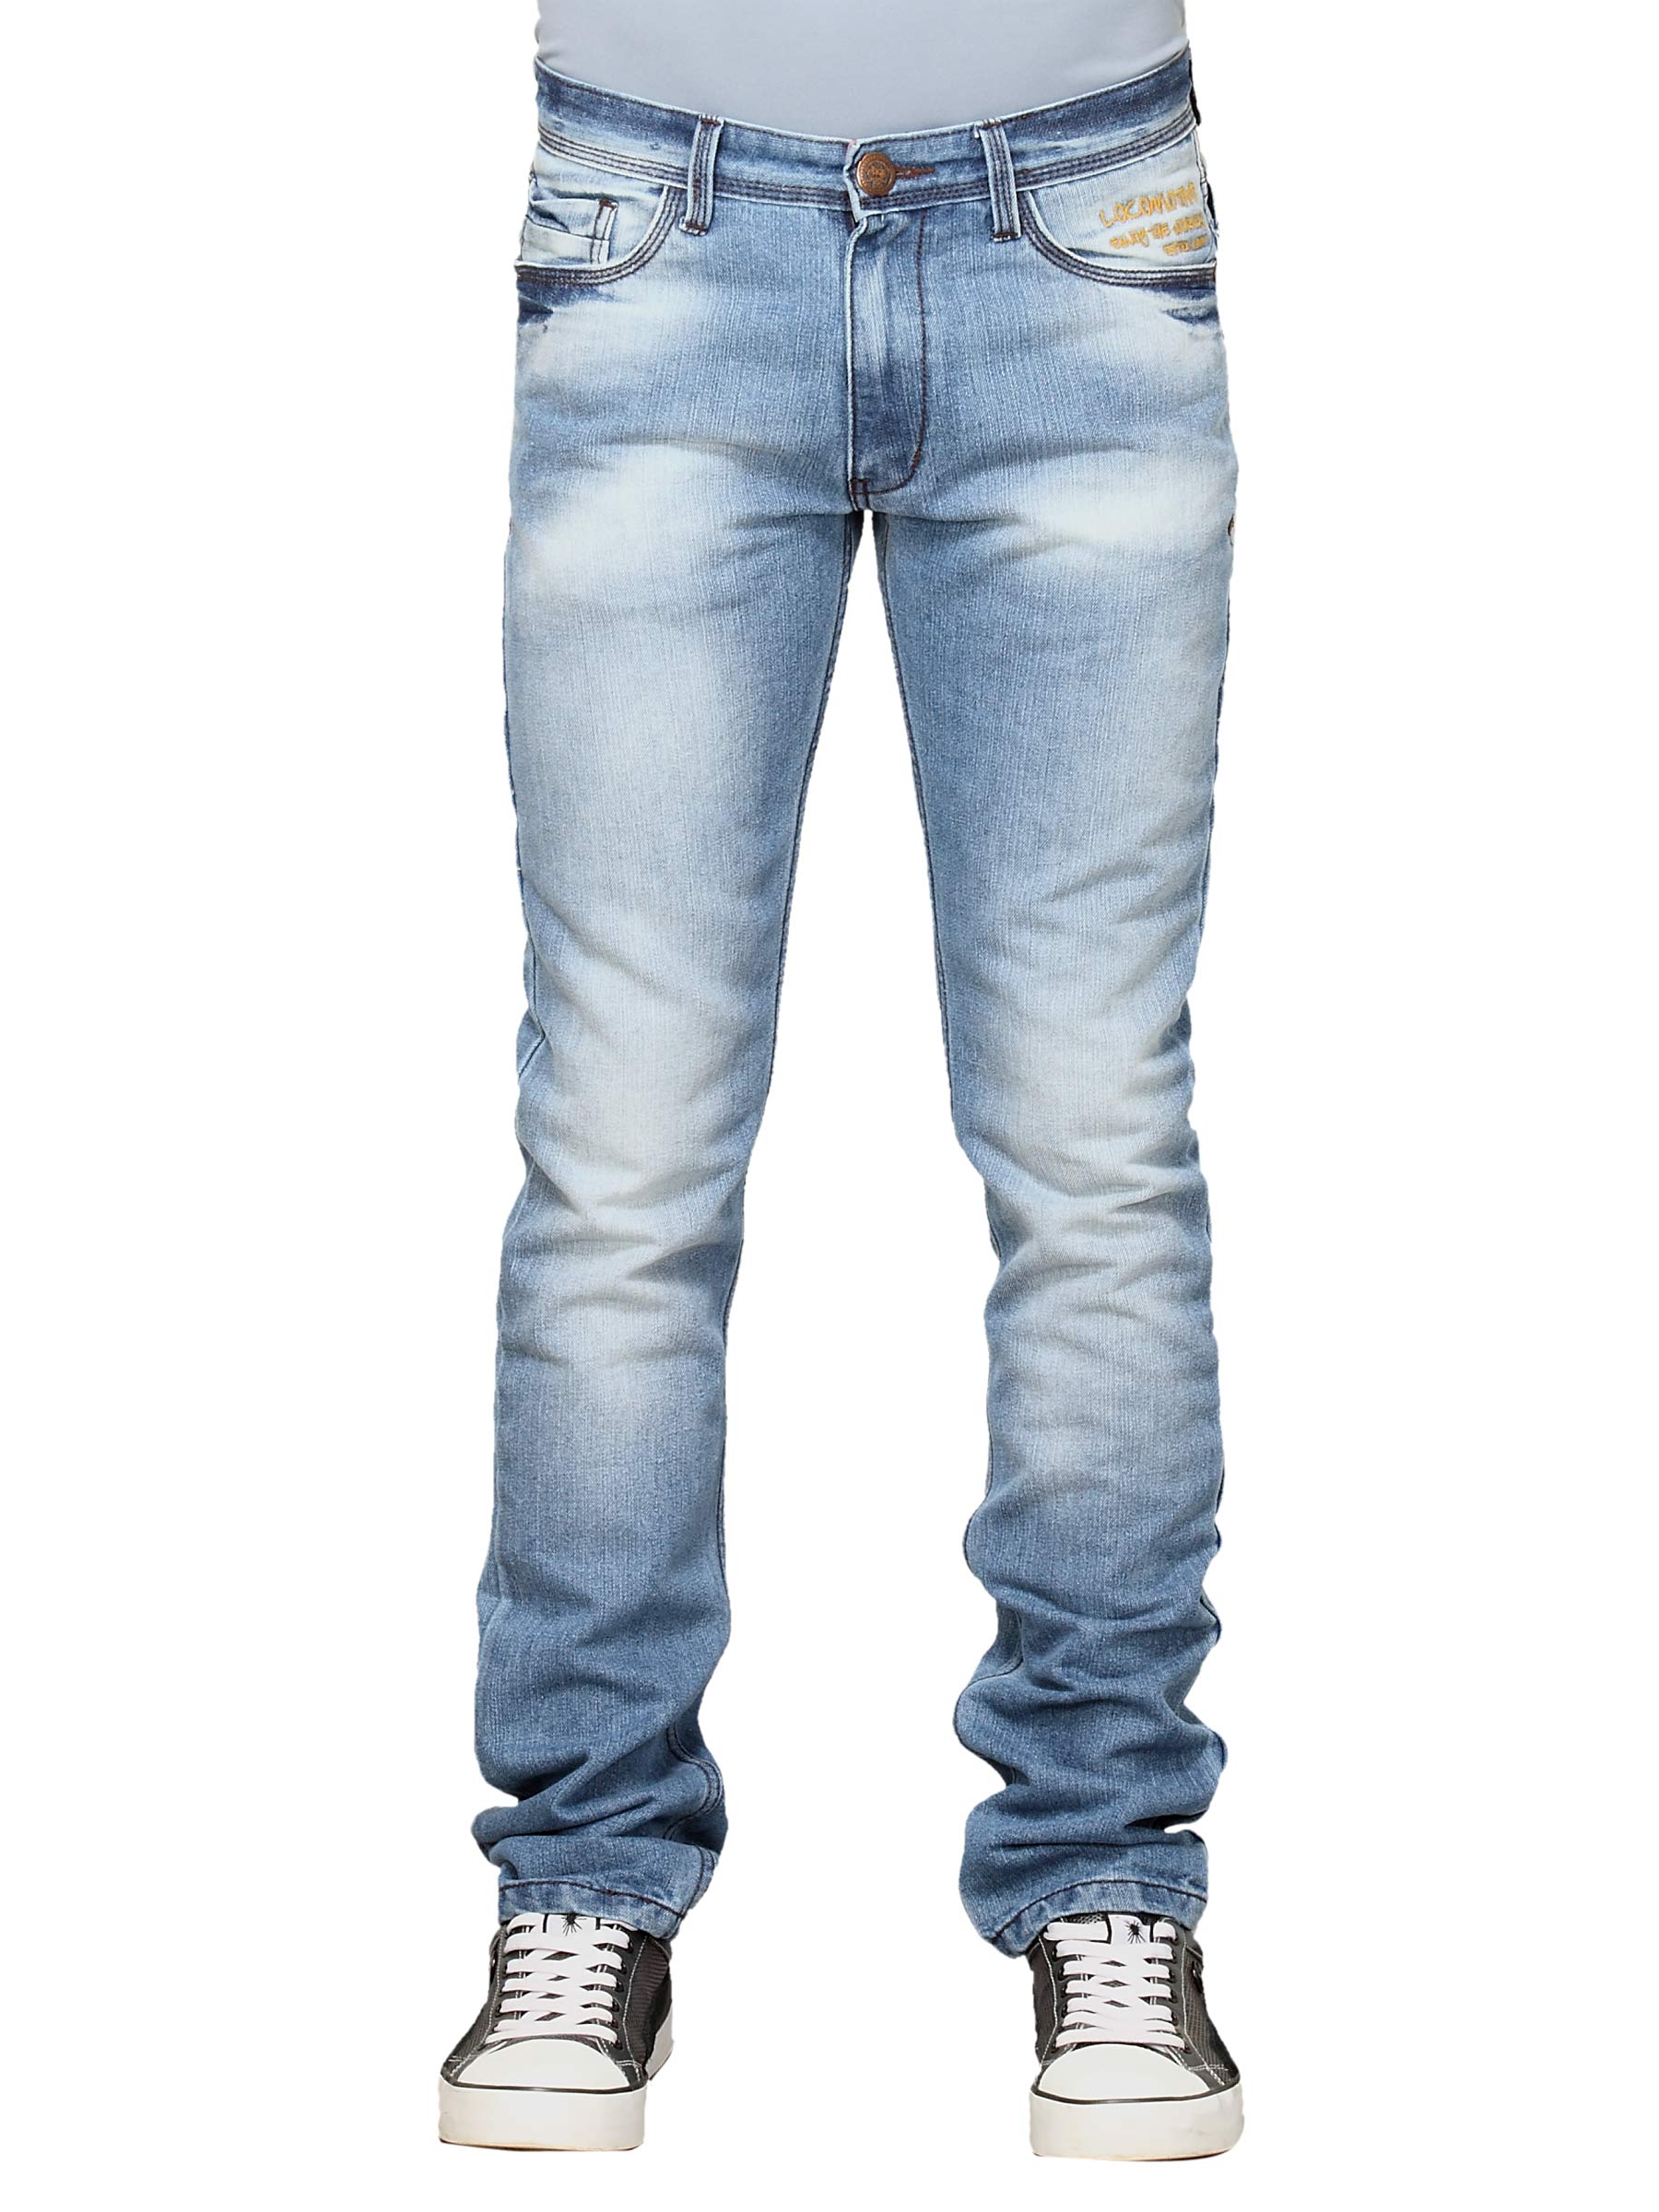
Locomotive Men Bao Blue Jeans
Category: Apparel / Bottomwear / Jeans
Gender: Men
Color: Blue
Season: Fall 2011
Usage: Casual